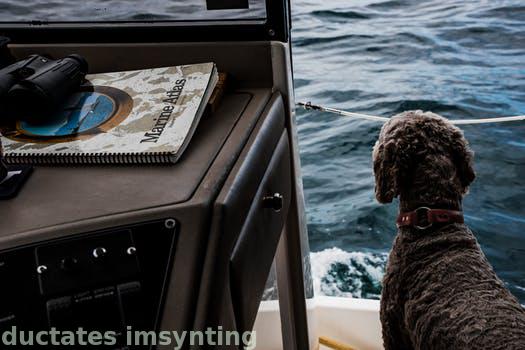
Label: Watermark